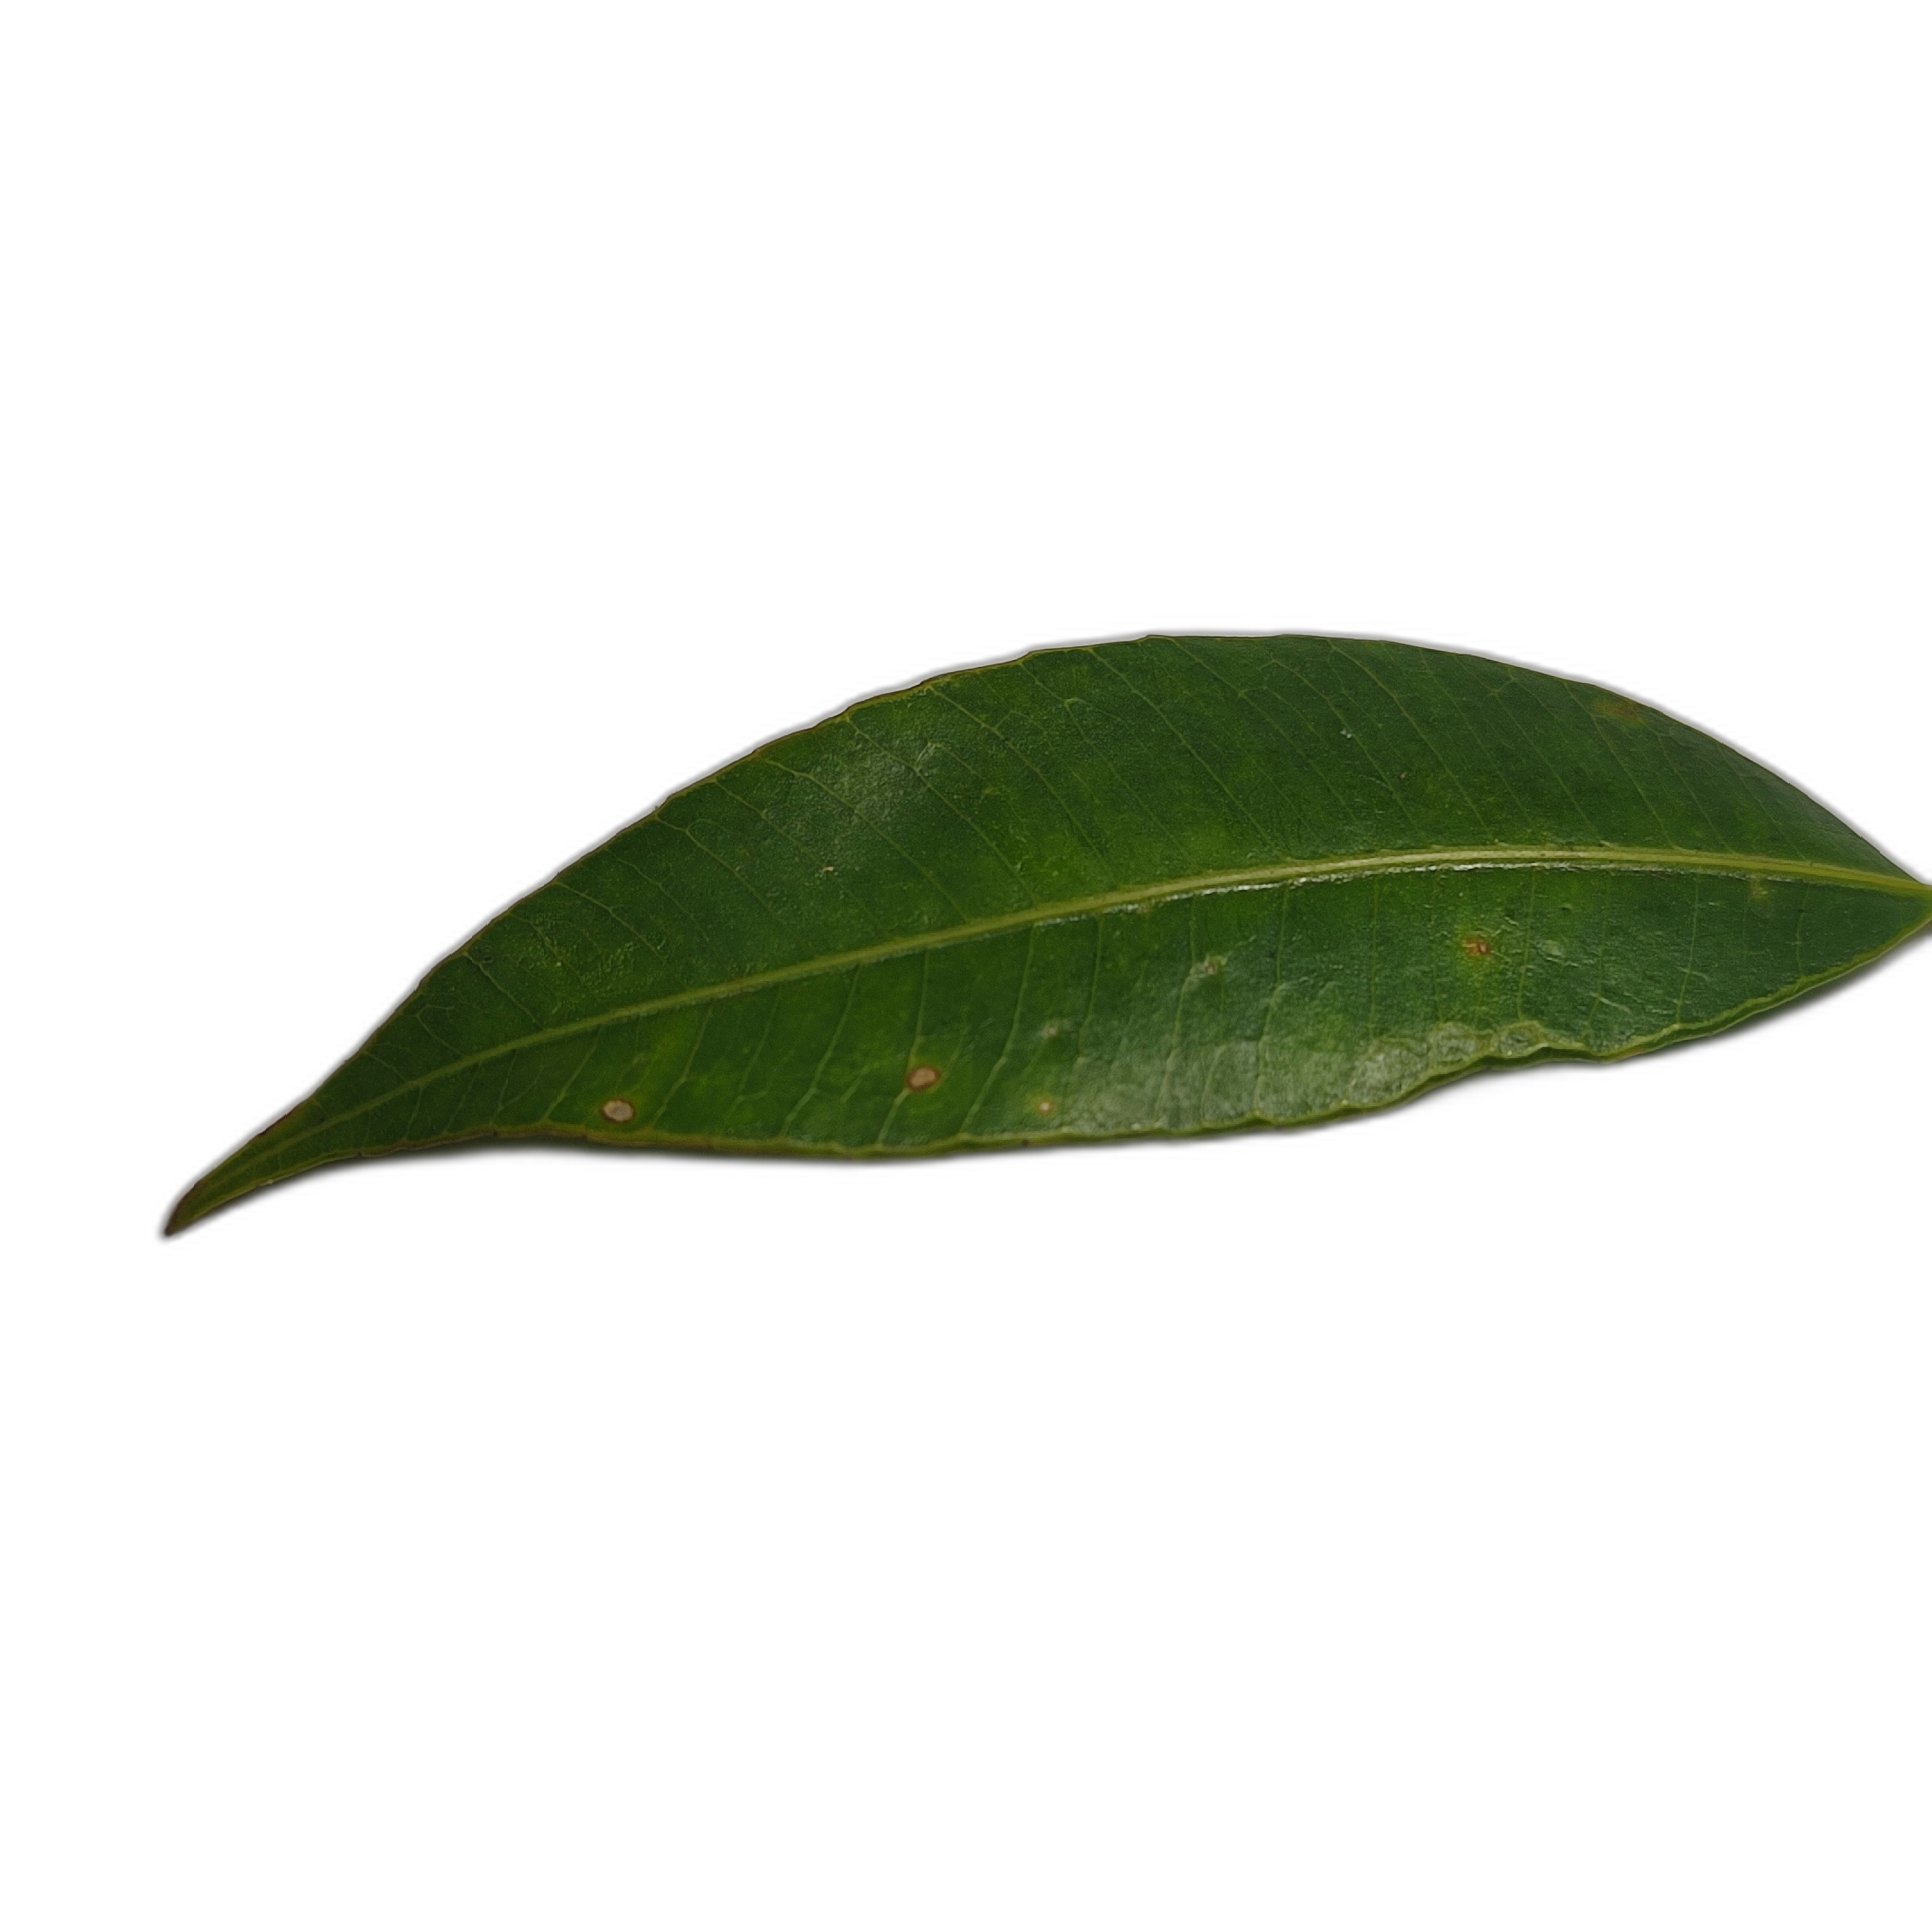
Label: healthy